Describe the emotion expressed in this image:  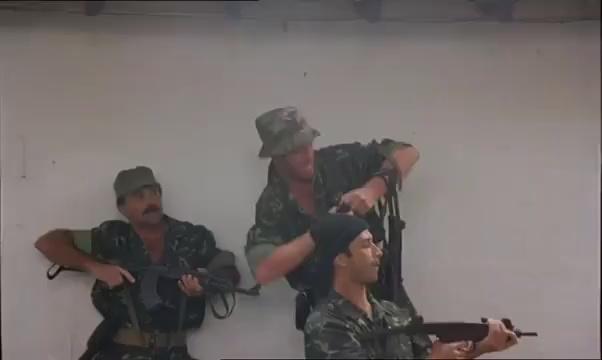
This person displays Suffering, valence and arousal with low intensity.